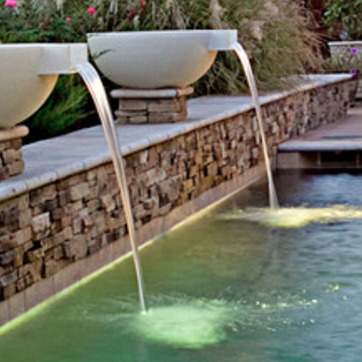
Material: stone